Platoon sergeant

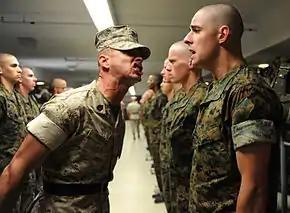
A platoon sergeant at the Officer Candidate School aboard Marine Corps Base Quantico, dedicated to training, educating, evaluating and screening the many candidates who go through the course and turning them into Marine leaders.

In the United States Army, a platoon sergeant is usually a sergeant first class (E-7) and is the senior enlisted member of the platoon. From 1929 until 1942 (replaced by technical sergeant) and again from 1958 until 1988 (merged with sergeant first class), the separate rank title of platoon sergeant existed (abbreviated PSGT or PSgt.).